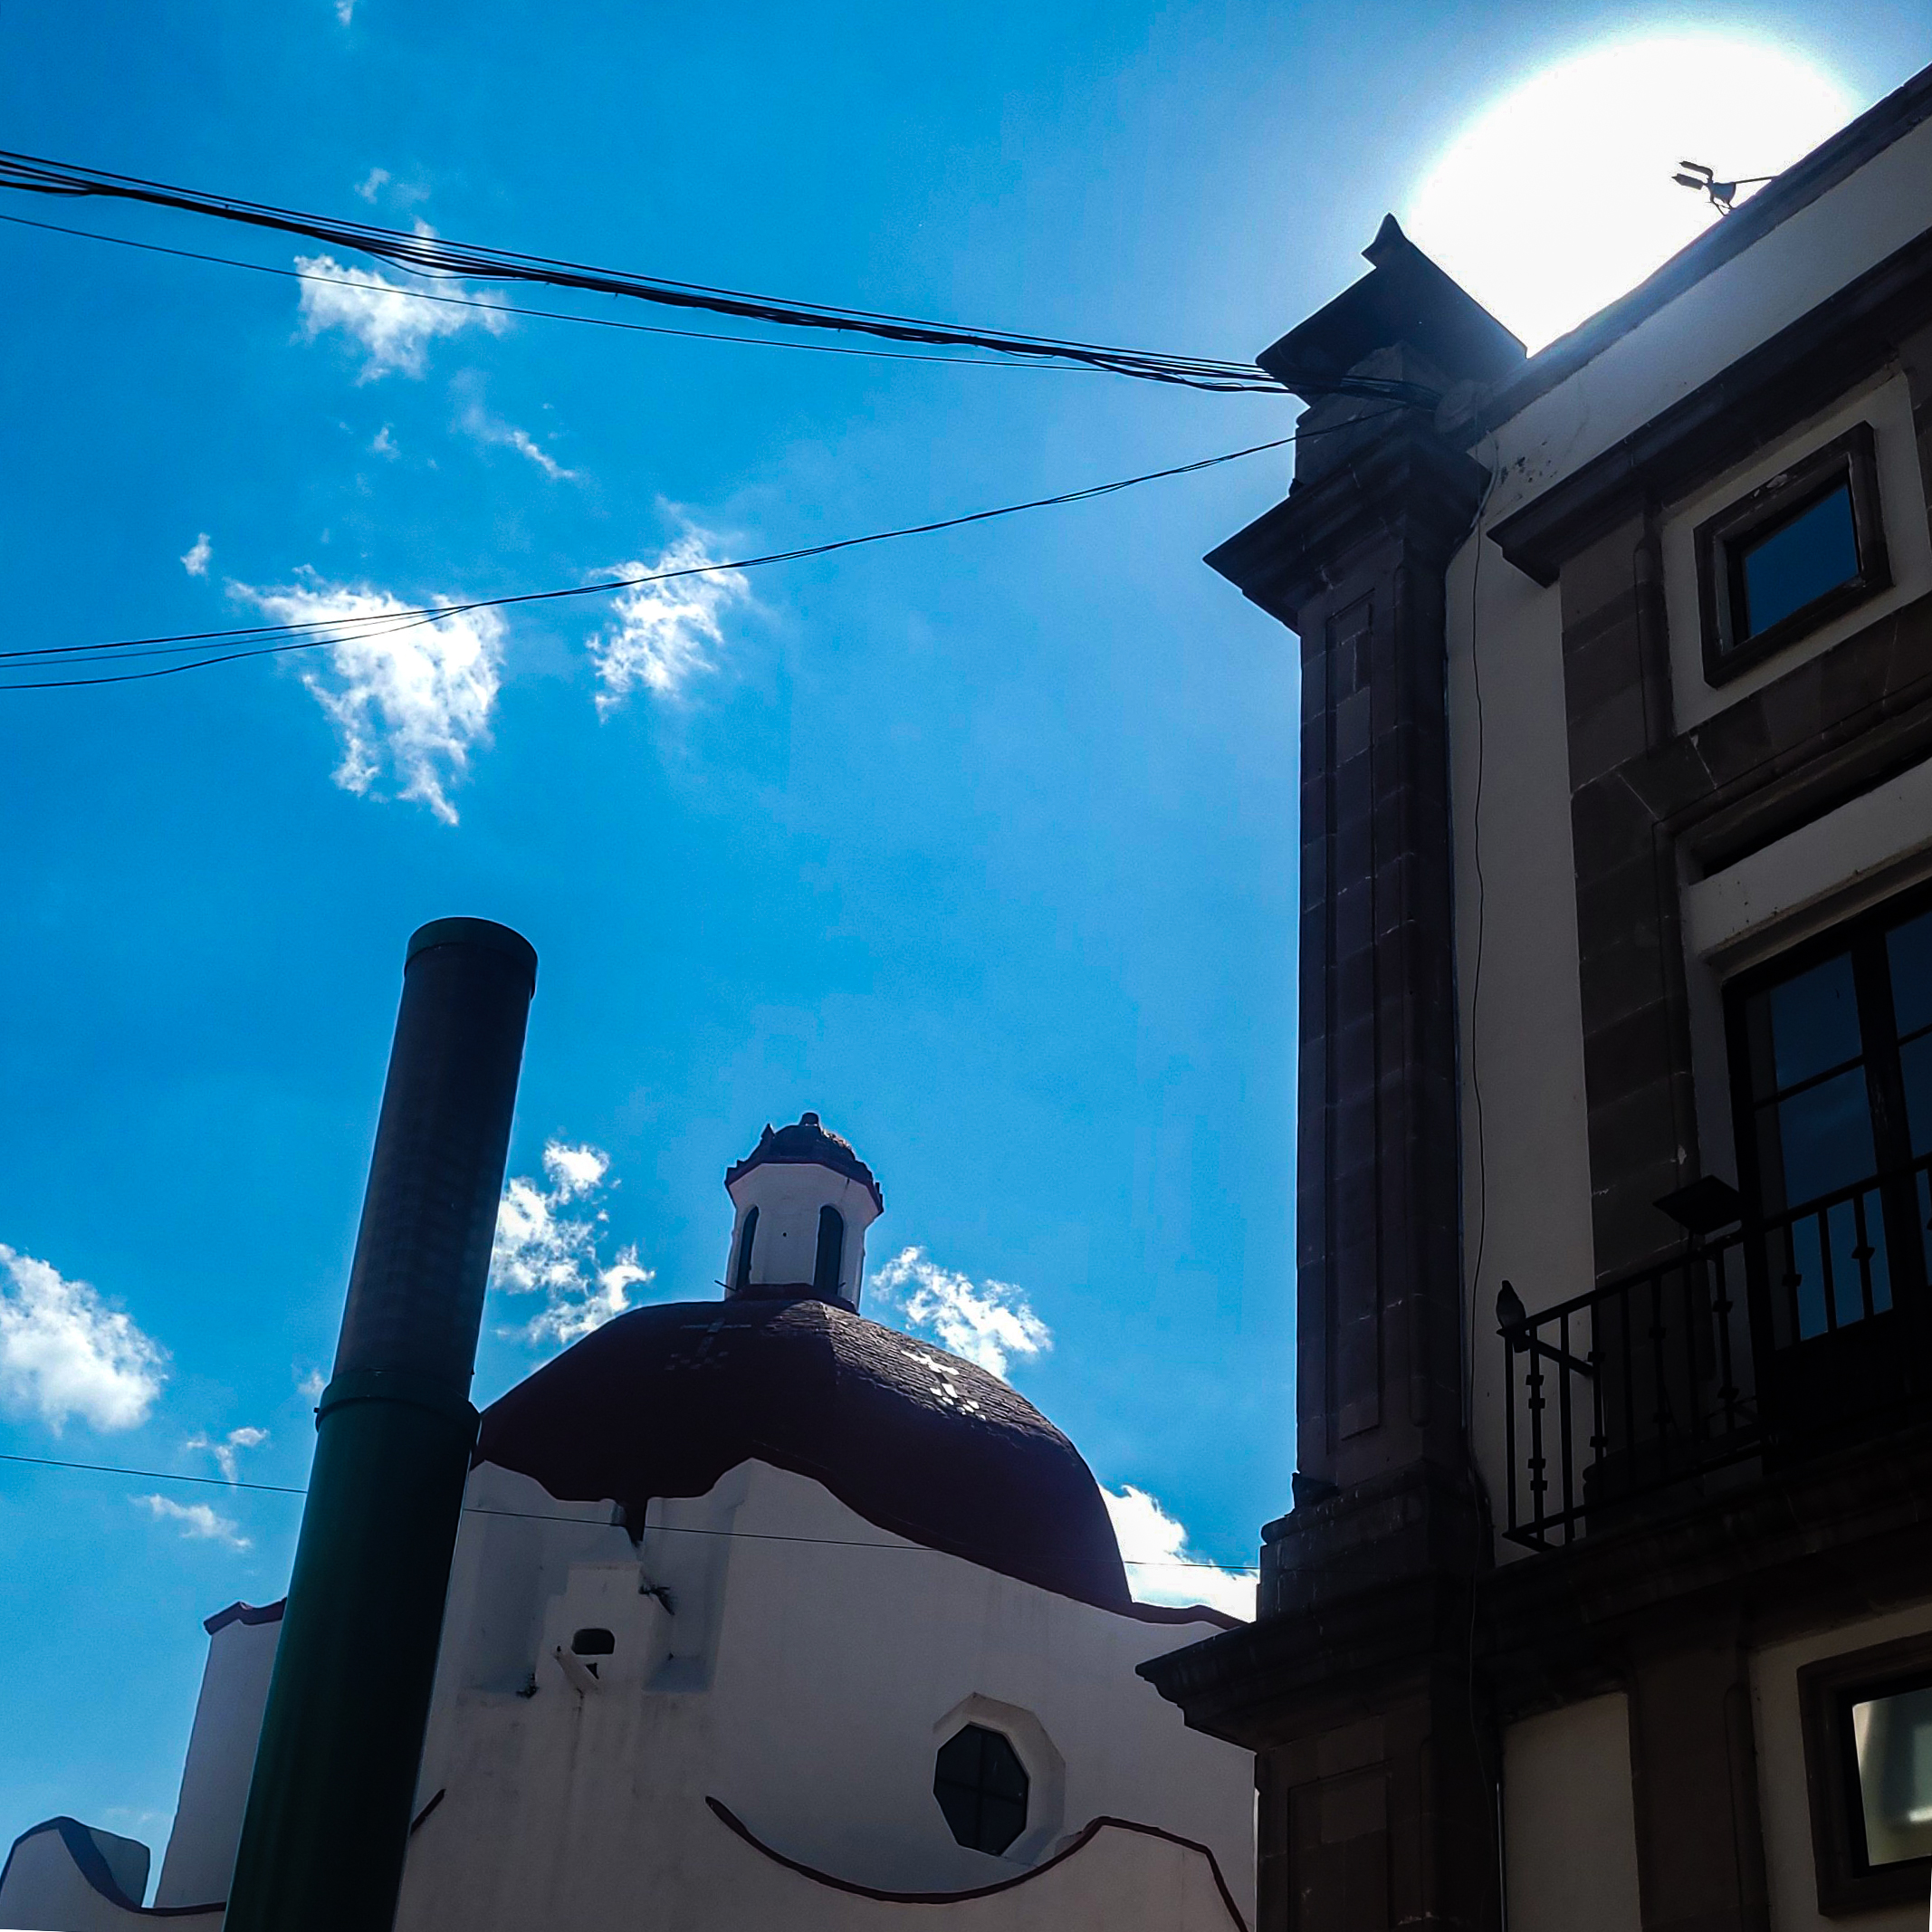
city, cloud, sky, building, atmosphere, daytime, window, blue, white, world, light, azure, lighting, sunlight, line, electricity, morning, Tints and shades, facade, cumulus, electric blue, metropolis, space, meteorological phenomenon, symmetry, metal, public utility, evening, pole, overhead power line, light fixture, roof, night, square, electrical supply, mixed use, heat, daylighting, street